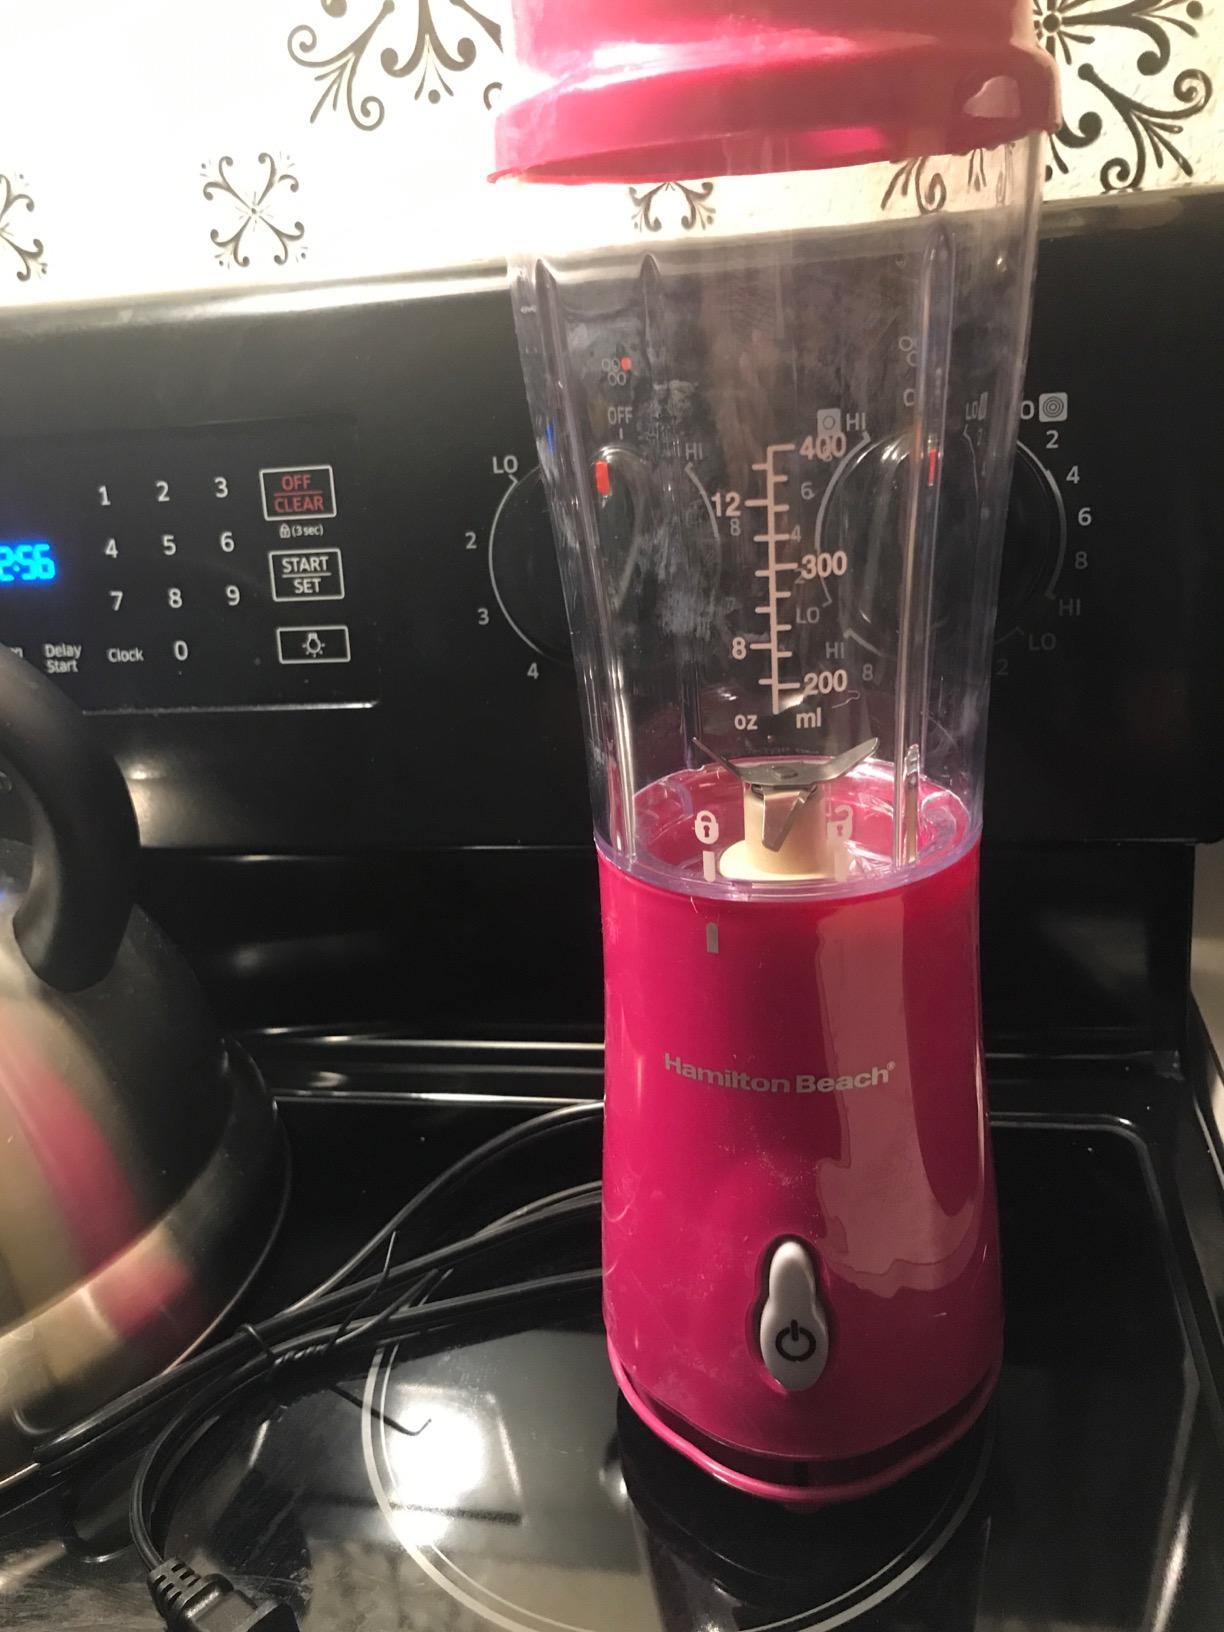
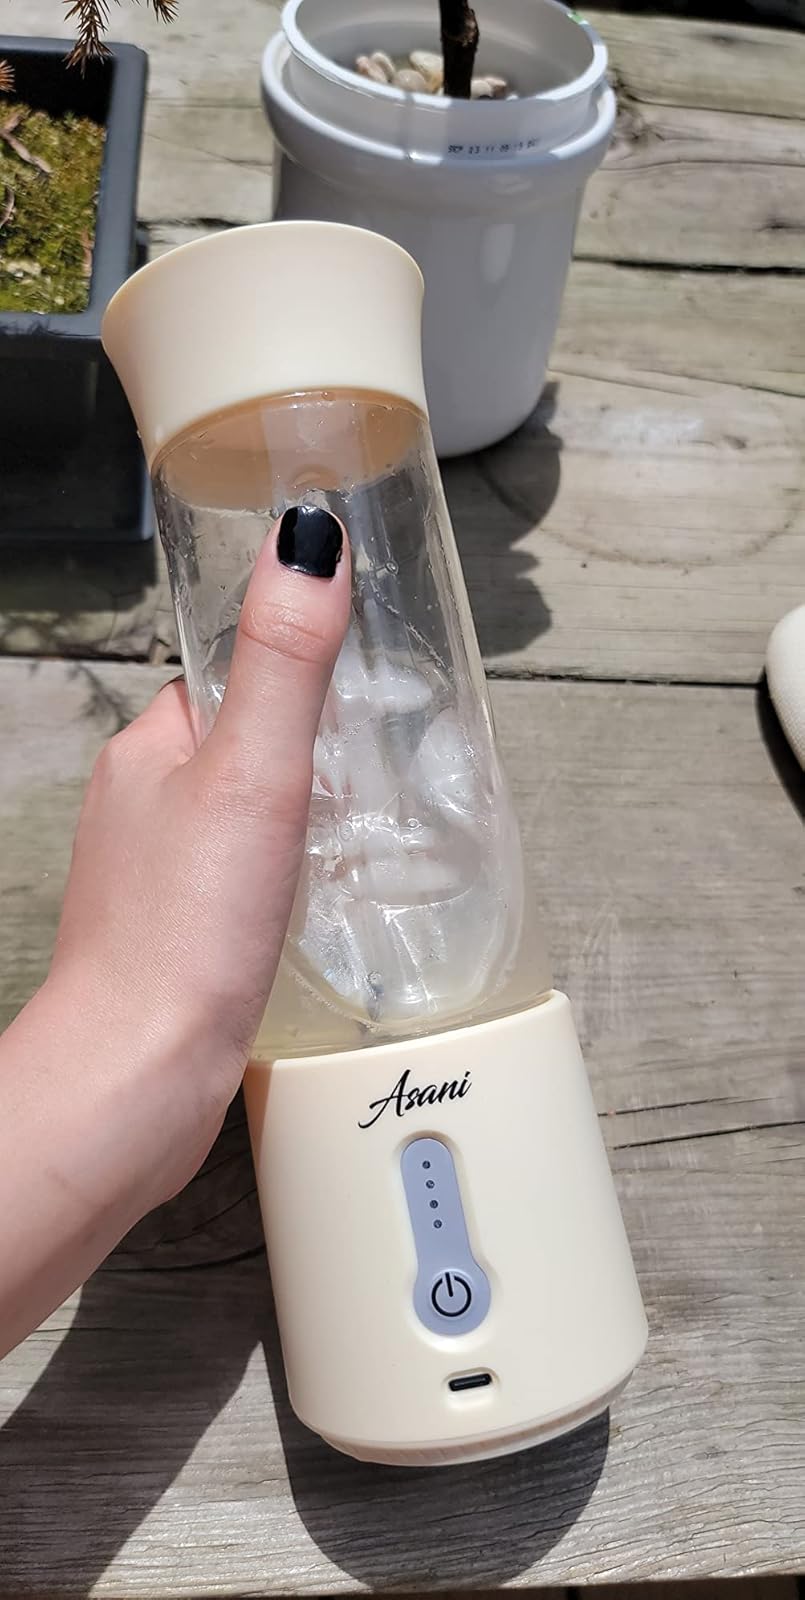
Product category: items_blender
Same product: no